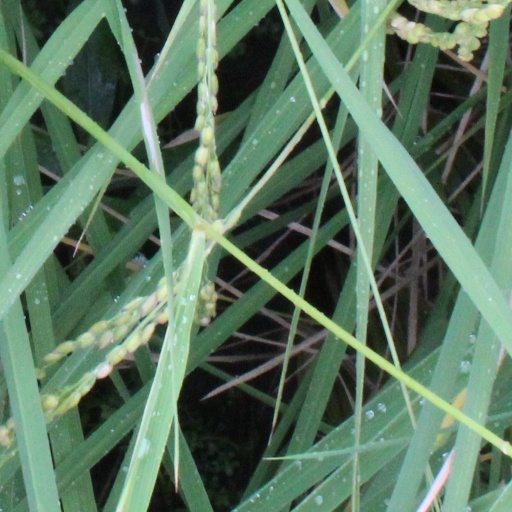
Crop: rice